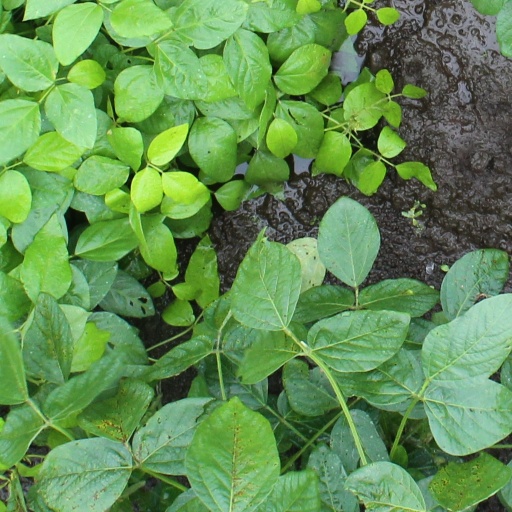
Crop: soybean